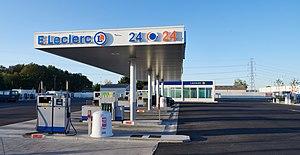
Station-service E.Leclerc
E.Leclerc énergies est une marque dédiée à l’énergie déposée par la coopérative SIPLEC.